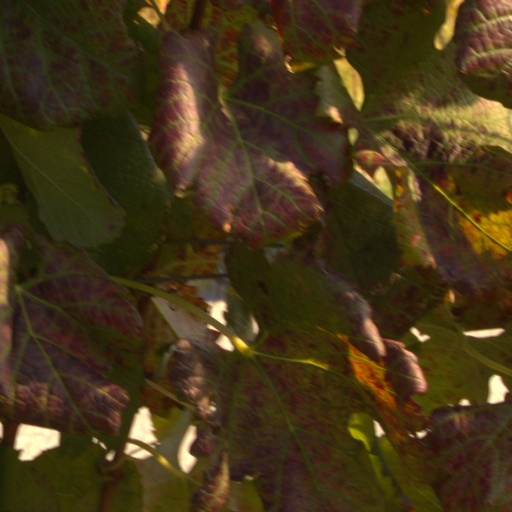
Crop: grape